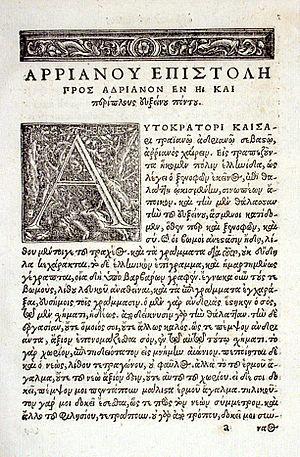
Le Périple du Pont-Euxin est un traité en deux parties écrit par Arrien, en 131 ou 132, en deux parties : compte rendu par l'auteur, sous forme de lettre à l'empereur Hadrien, d'un voyage d'inspection le long des côtes orientales de Cappadoce et description de celles-ci.